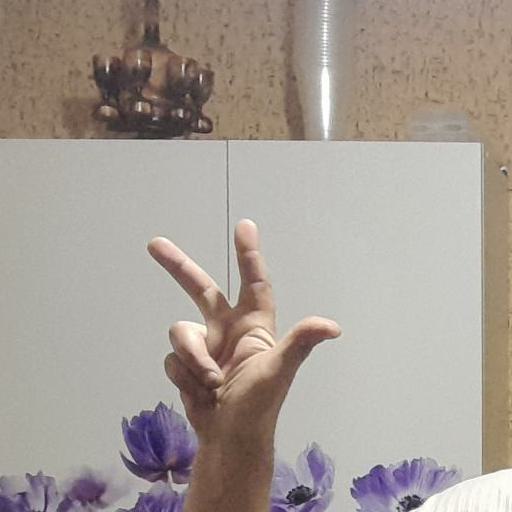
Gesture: three2